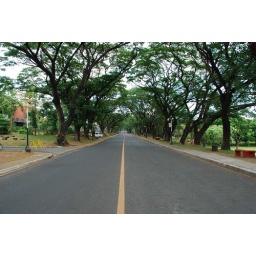
main road in u.p. campus diliman in front of up theater